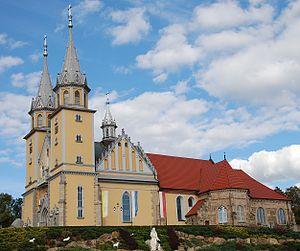
Trzciana est une localité polonaise, siège de la gmina de Trzciana, située dans le powiat de Bochnia en voïvodie de Petite-Pologne.